Kildare GAA

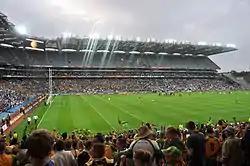
Donegal defeated Kildare in the 2011 All-Ireland Senior Football Championship in Jim McGuinness's first season in charge.

Kildare first entered the All-Ireland Senior Football Championship in 1888, and lost to Dublin by a score of 2–7 to 0–1.